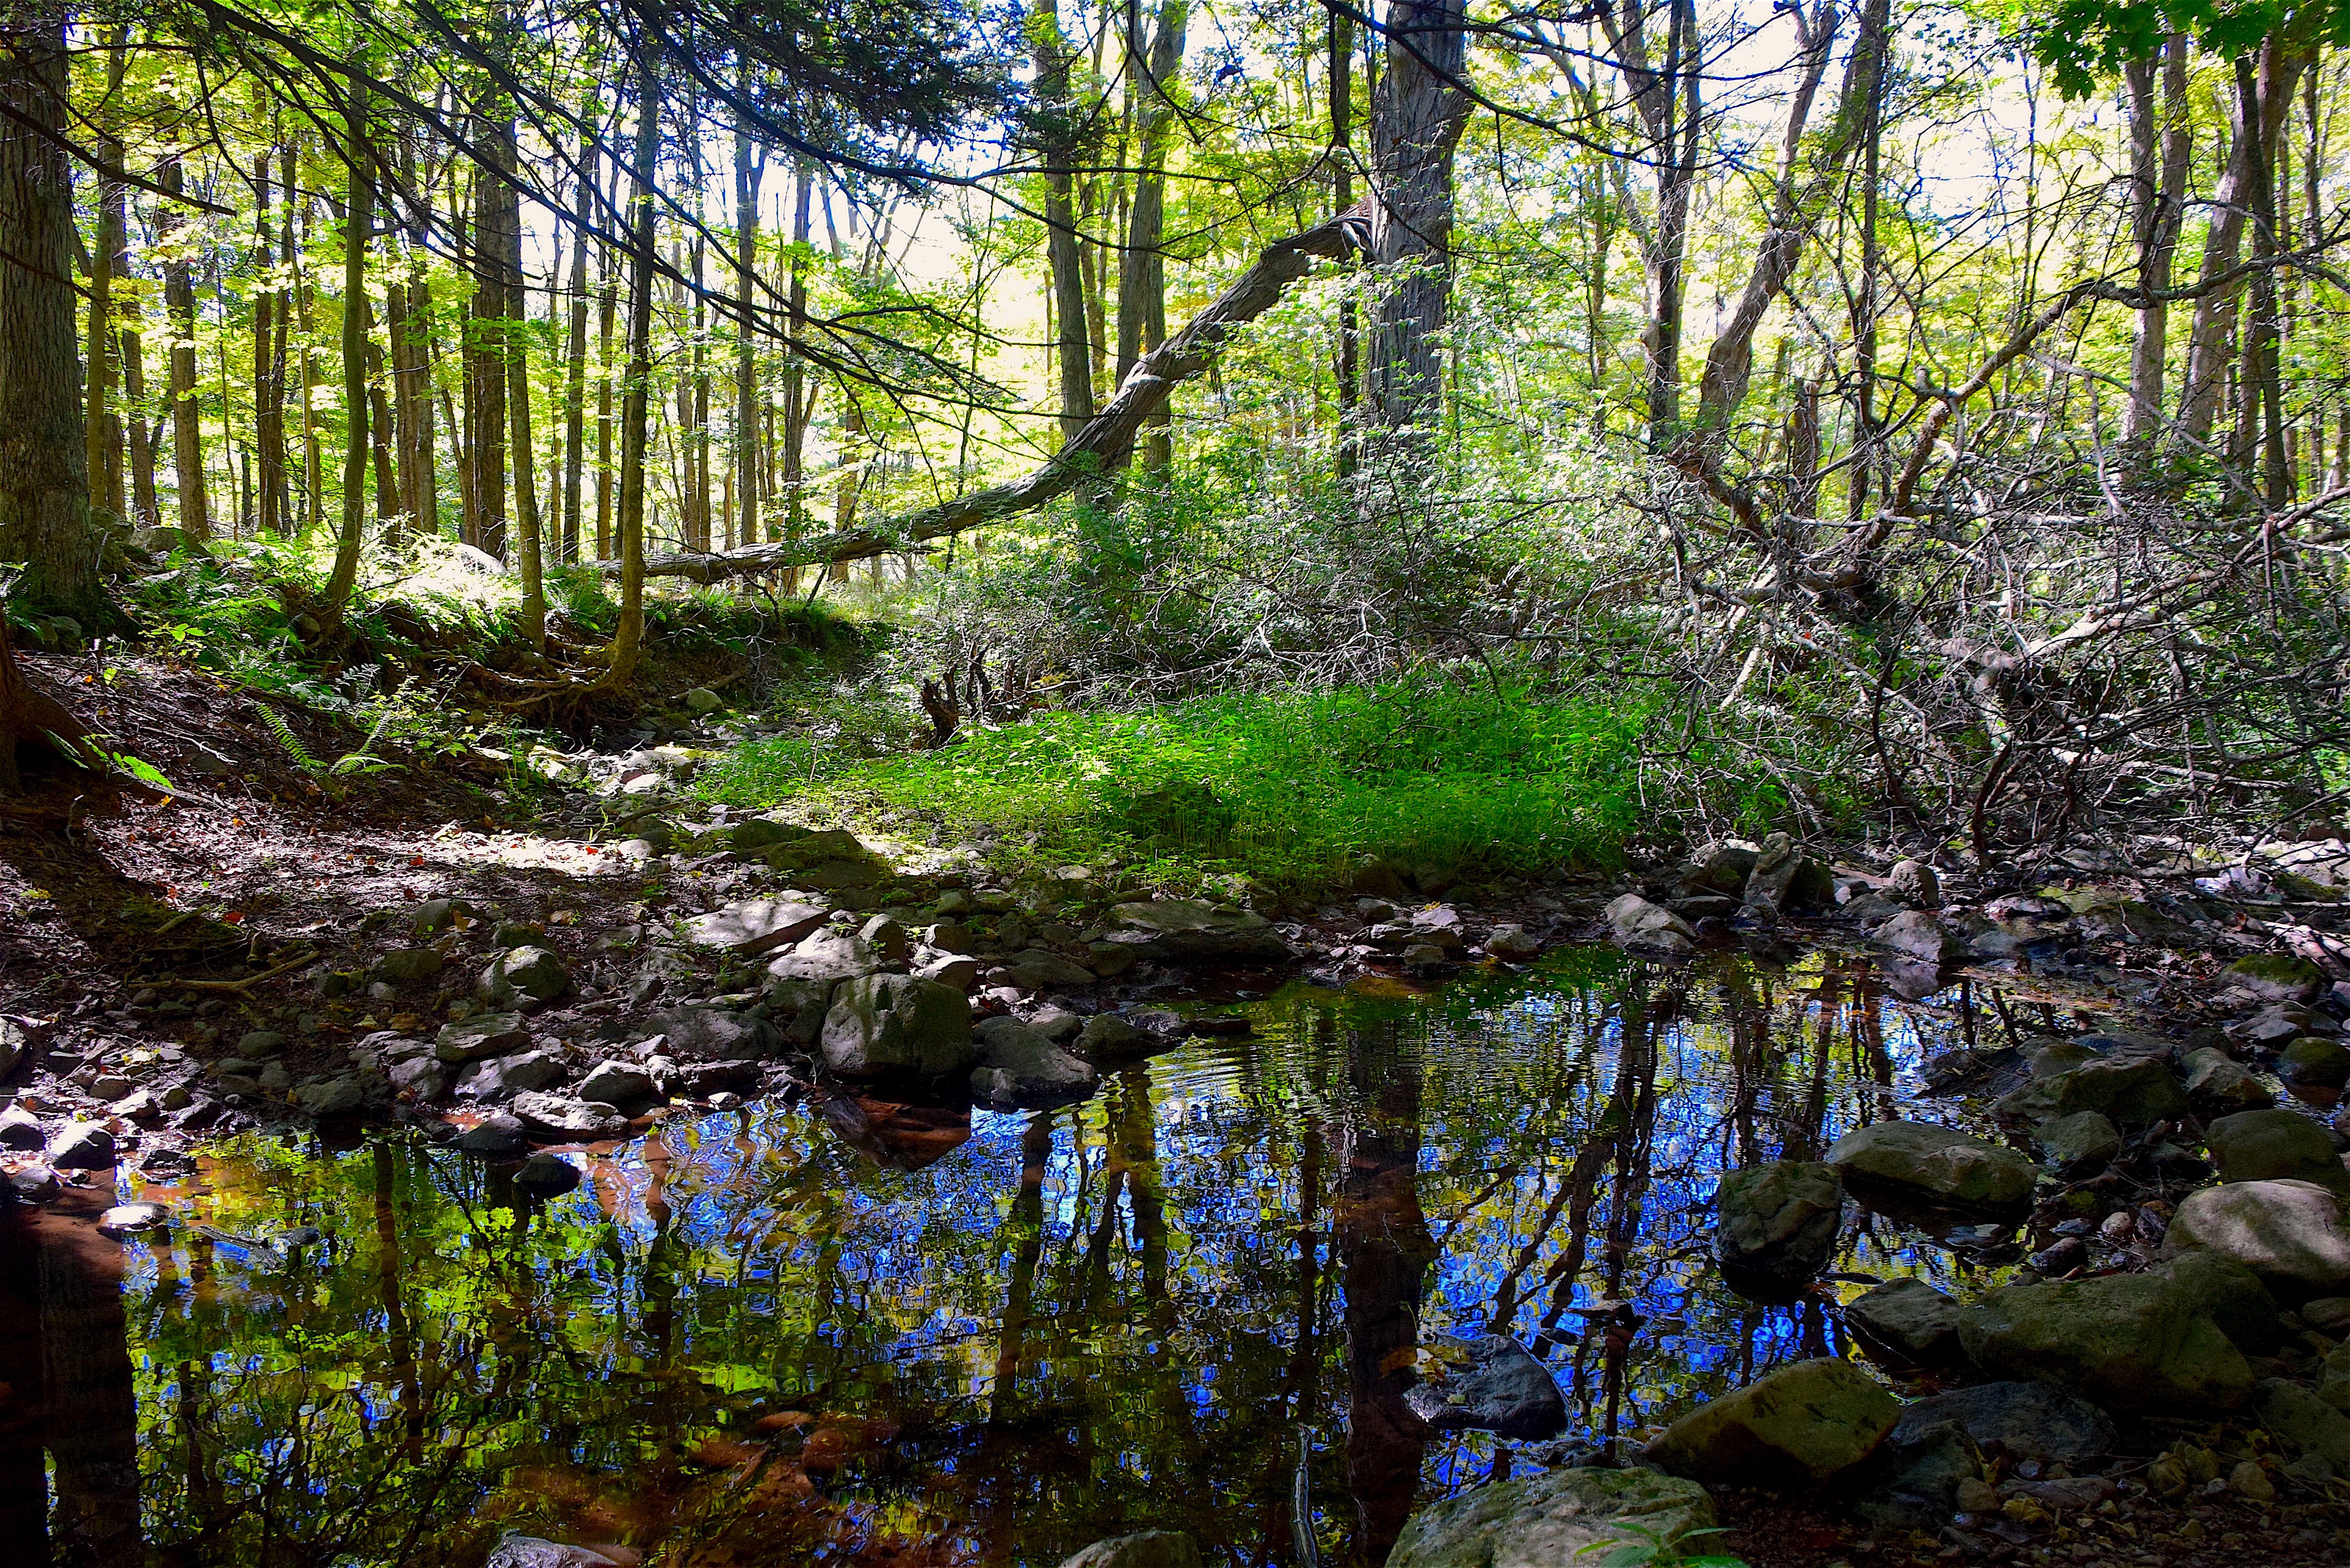
landscape, tree, water, nature, forest, creek, wilderness, mountain, hiking, trail, leaf, flower, river, stone, pond, stream, green, reflection, jungle, scenic, natural, autumn, park, scenery, botany, garden, flora, body of water, rocks, outdoors, woods, vegetation, rainforest, wetland, woodland, habitat, ecosystem, nature reserve, biome, old growth forest, natural environment, geographical feature, woody plant